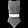
Label: T - shirt / top